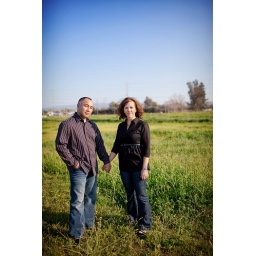
under a big blue sky